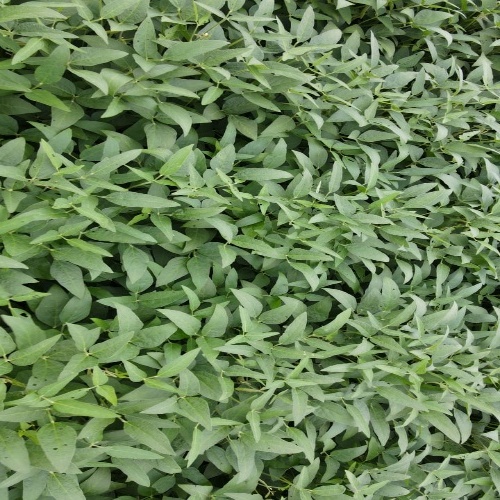
Label: Diabrotica_speciosa